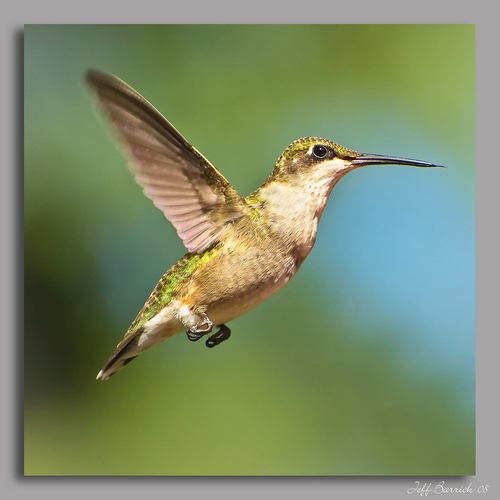
a bird with a very long pointed beak, white eyering, yellow and green crown, and dirty white belly.
this is a hummingbird in flight that is green with yellow on its belly and a long, straight beak.
a small bird with a white breast and belly, green wings and back and a long black beak.
this small bird has a light brown body with light green coloring from crown to rectrices, and a long bill.
a small bird with a very long thin beak, tan belly, yellow and black checkered crown and rump, with a short tail, and medium sized wings for it's body size.
a very small bird with a long slender bill and iridescent green feathers from crown to tail.
this bird is brown with green and has a long, pointy beak.
this bird is brown and green in color, with a very skinny long beak.
this bird is white with green and has a long, pointy beak.
this bird is brown with green and has a long, pointy beak.
Species: Ruby Throated Hummingbird